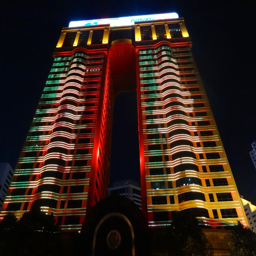
many modern skyscrapers feature nightly led lighting shows lasting until late in the evening .